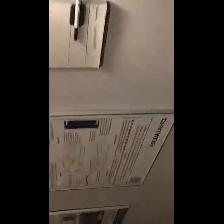
Label: NonHuman